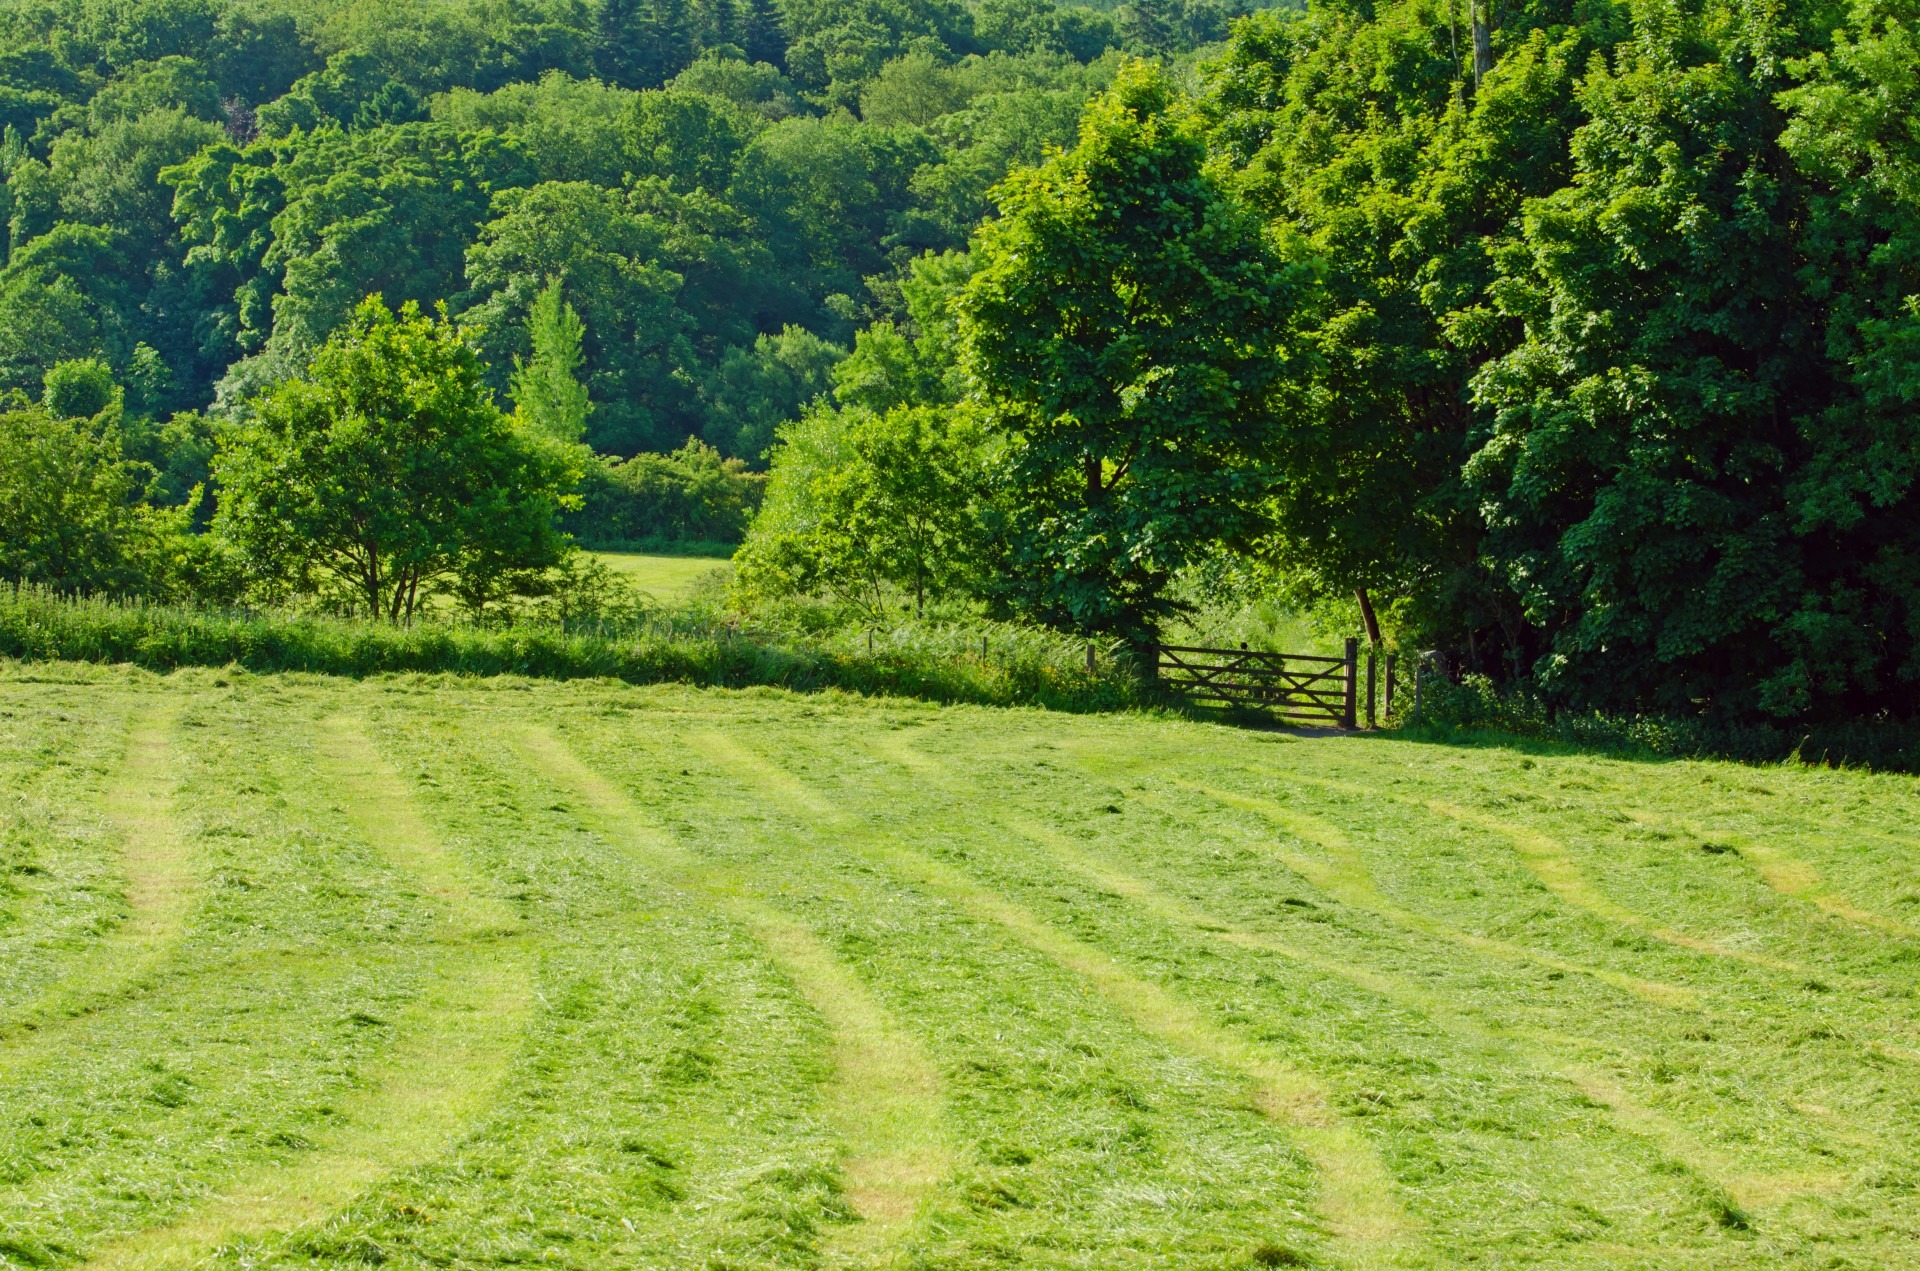
landscape, tree, forest, grass, branch, field, farm, lawn, meadow, prairie, warm, leaf, hill, summer, foliage, green, pasture, soil, agriculture, flora, season, trees, leaves, sunny, grassland, vegetation, shrub, plantation, woodland, habitat, ecosystem, rural area, natural environment, land lot